Glenfield Farm

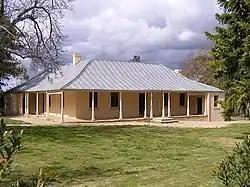

Glenfield Farm is a heritage-listed homestead at 88 Leacocks Lane, Casula, New South Wales, a suburb of Sydney, Australia. It was built from 1810 to 1817 by convict labour. It was added to the New South Wales State Heritage Register on 2 April 1999.